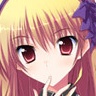
Portrait style: Anime Portrait